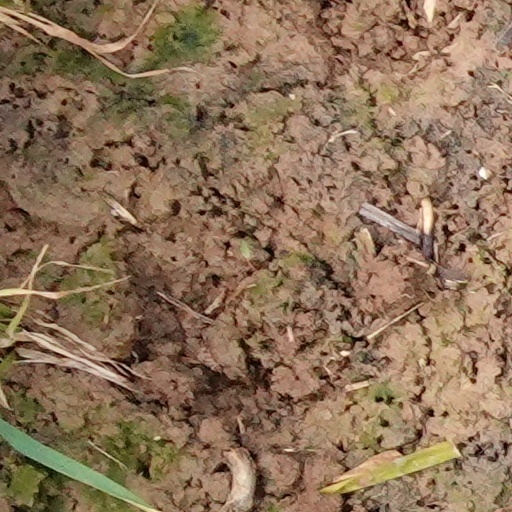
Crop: wheat